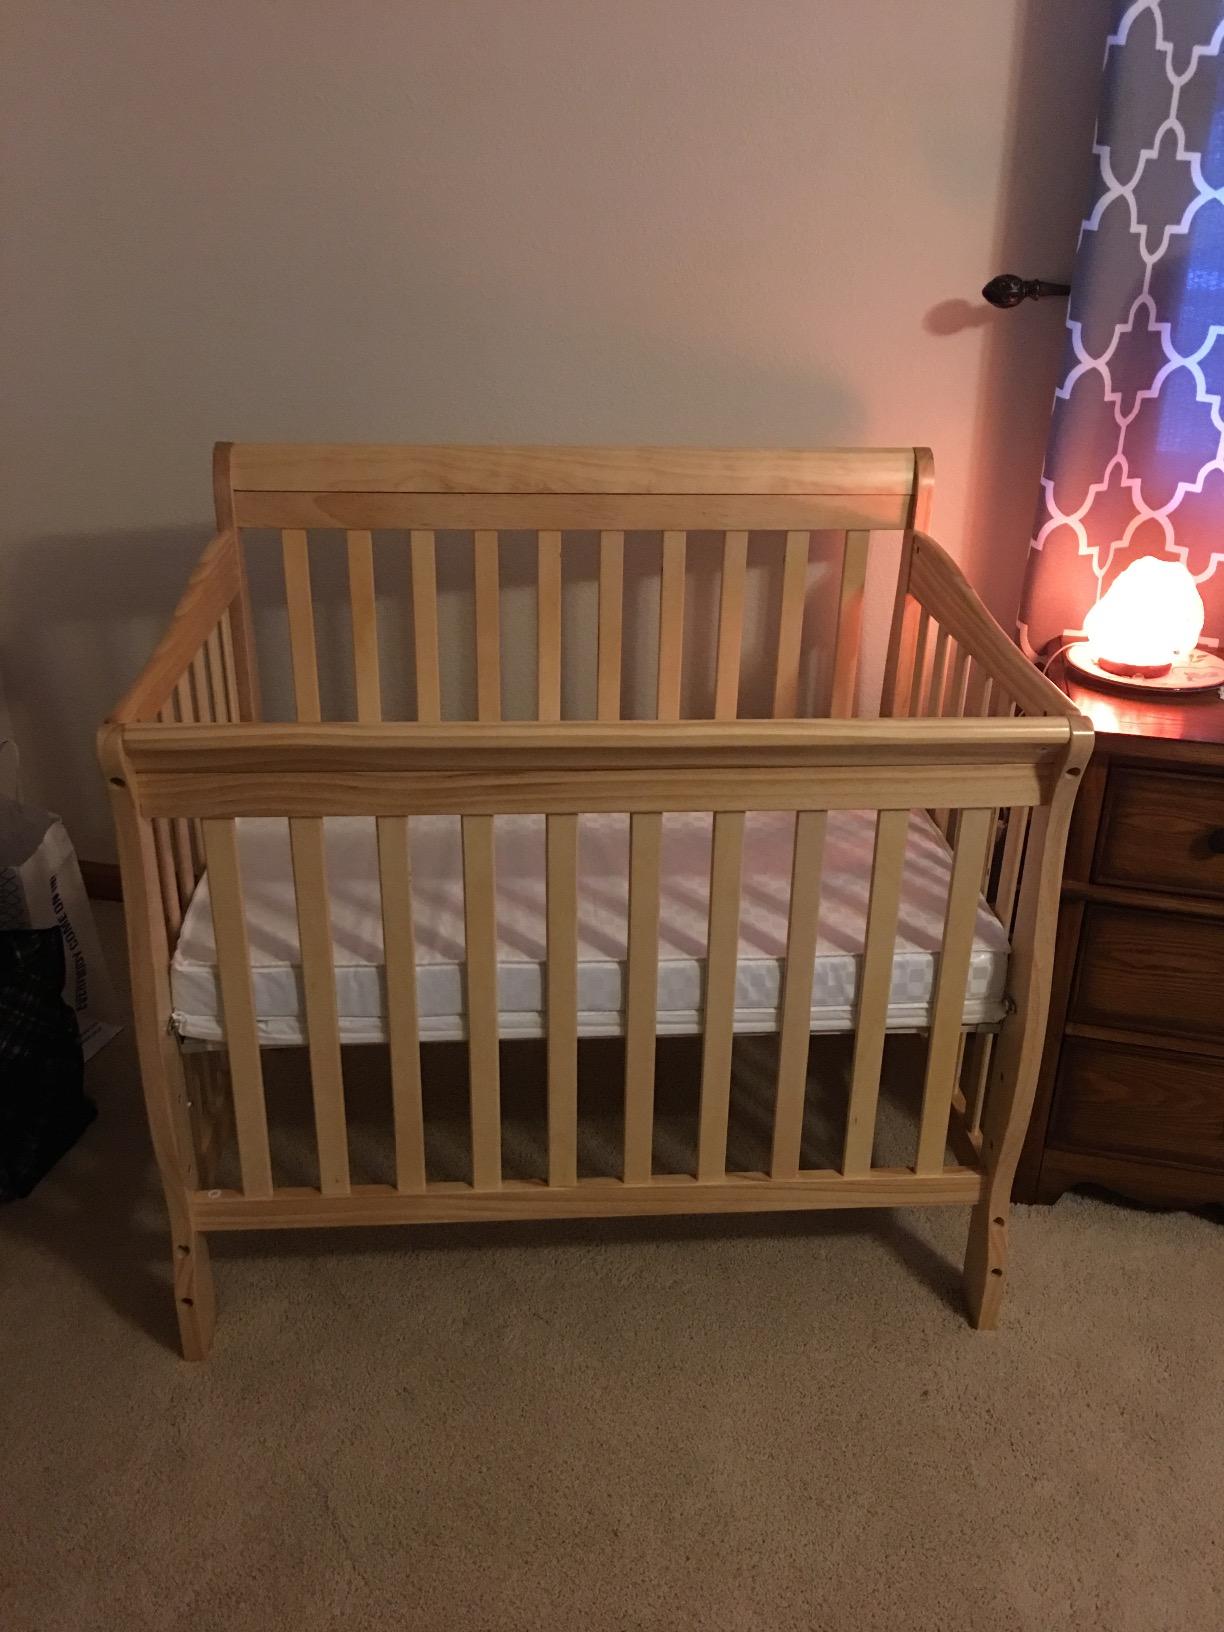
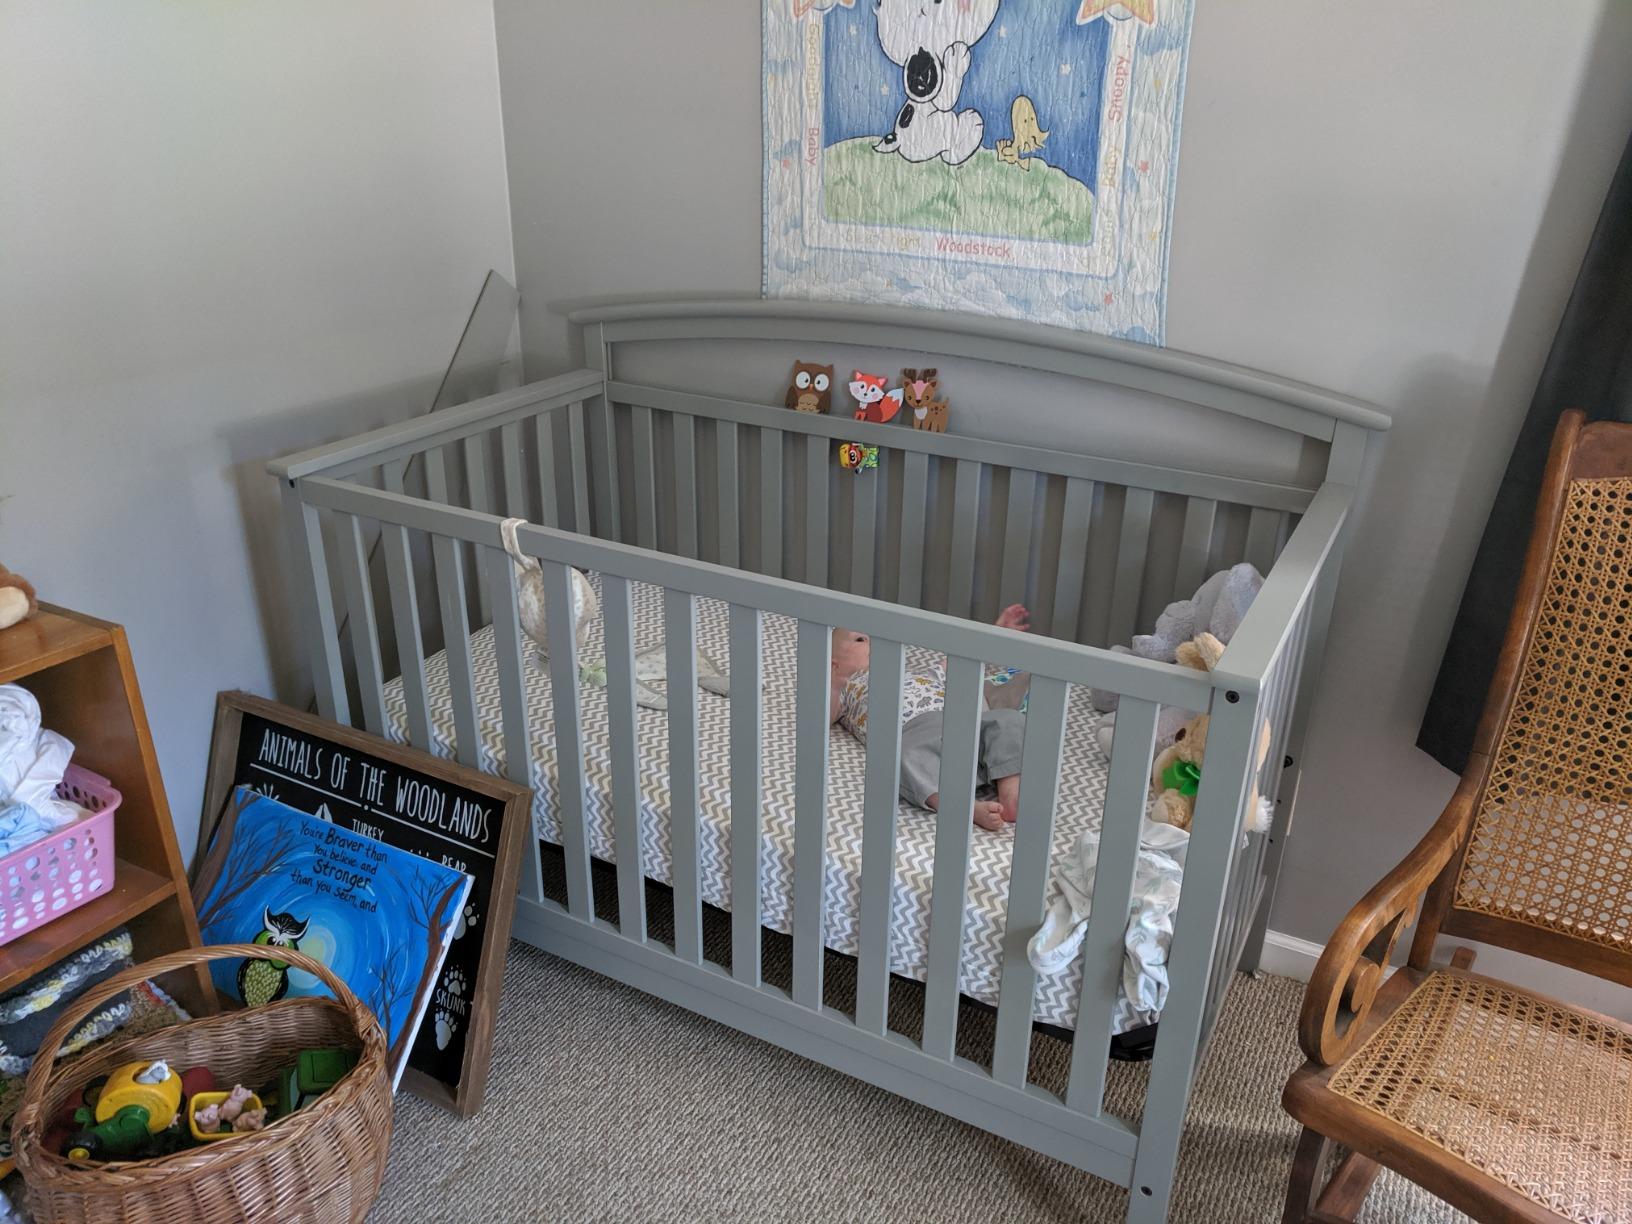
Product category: products_crib
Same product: no